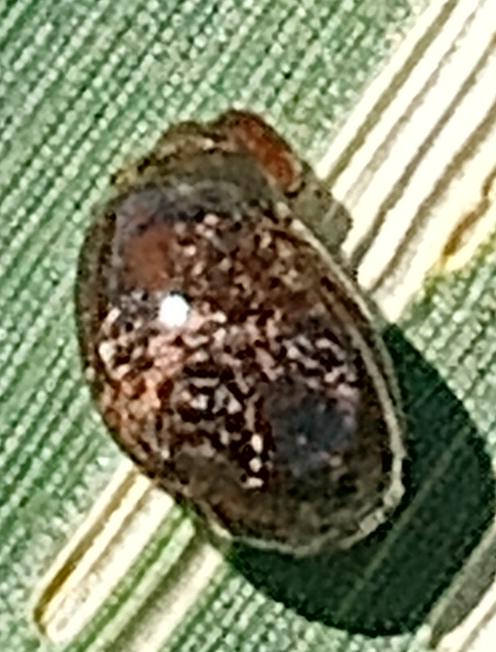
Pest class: cereal_leaf_beetle